Seewen, Solothurn

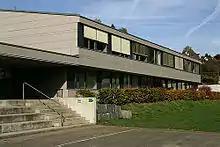
School building in Seewen

From the , 564 or 58.9% were Roman Catholic, while 195 or 20.4% belonged to the Swiss Reformed Church. Of the rest of the population, there were 9 members of an Orthodox church (or about 0.94% of the population), there were 4 individuals (or about 0.42% of the population) who belonged to the Christian Catholic Church, and there were 12 individuals (or about 1.25% of the population) who belonged to another Christian church. From 2013 There are 4 individuals who are Mormon. There was 1 individual who was Jewish, and 9 (or about 0.94% of the population) who were Islamic. There were 2 individuals who were Buddhist. 122 (or about 12.73% of the population) belonged to no church, are agnostic or atheist, and 40 individuals (or about 4.18% of the population) did not answer the question.